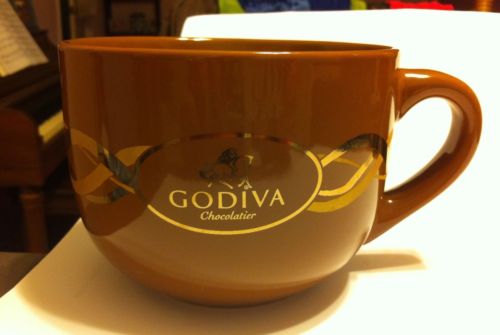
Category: mug